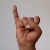
The image shows a hand gesture representing the letter 'I' in Indian Sign Language.